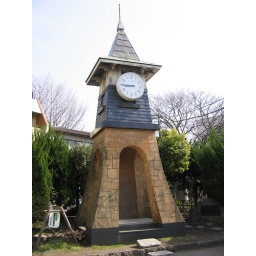
A clock tower in the courtyard area outside Kamakura station. The clock is featured on manhole covers nearby.